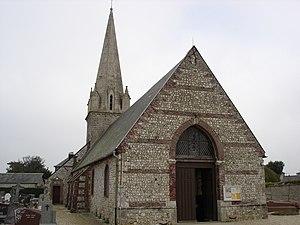
Vattetot-sur-Mer est une commune française située dans le département de la Seine-Maritime en région Normandie.